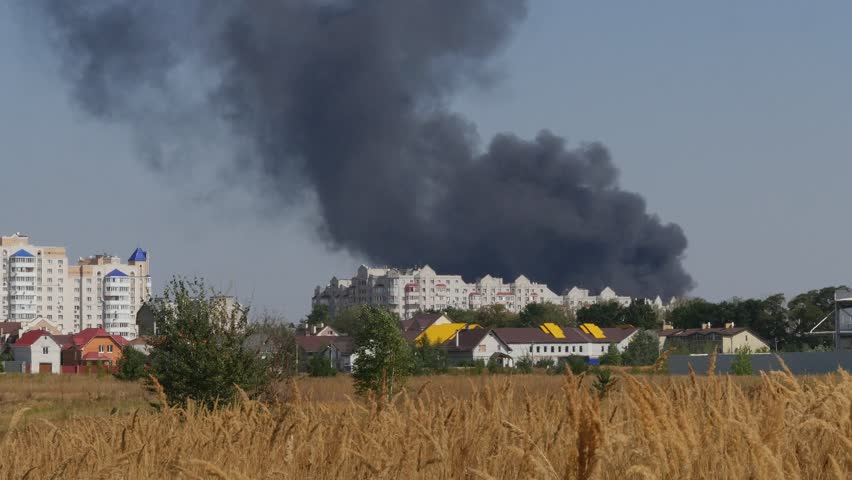
Fire: no
Smoke: yes